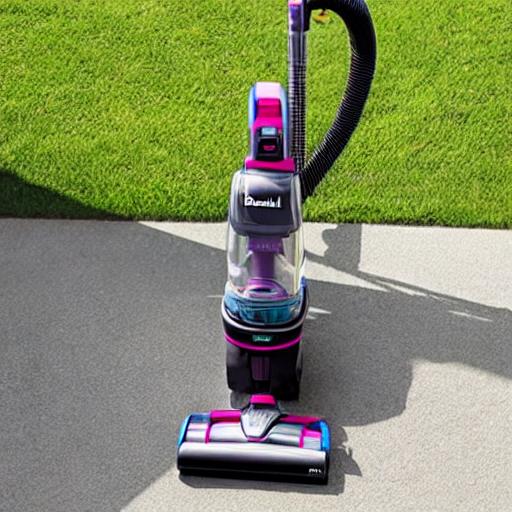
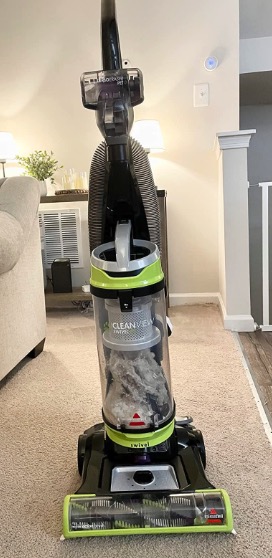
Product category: items_vacuum
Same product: no